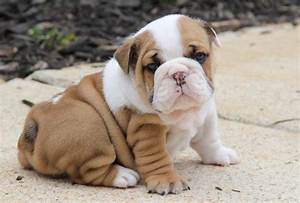
Label: cane